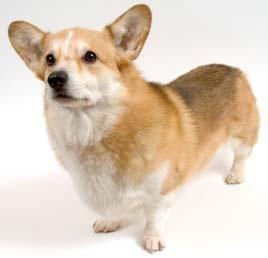
Cardigan